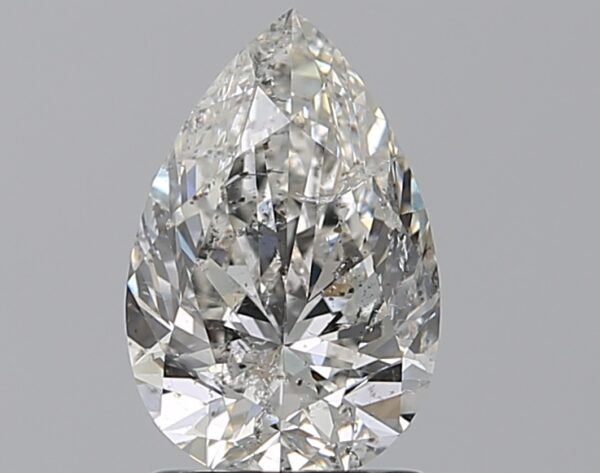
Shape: pear
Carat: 1.51
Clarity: SI2
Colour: H
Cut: VG
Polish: VG
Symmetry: VG
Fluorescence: N
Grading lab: IGI
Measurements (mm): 9.54 x 6.31 x 4.12